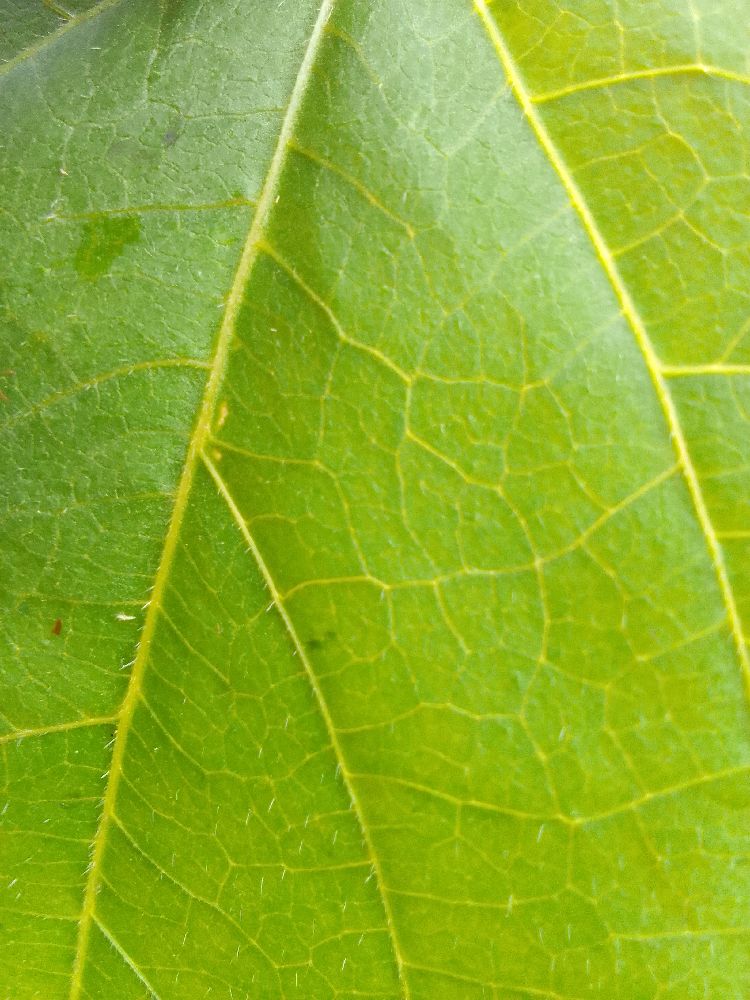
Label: healthy